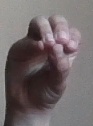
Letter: ha